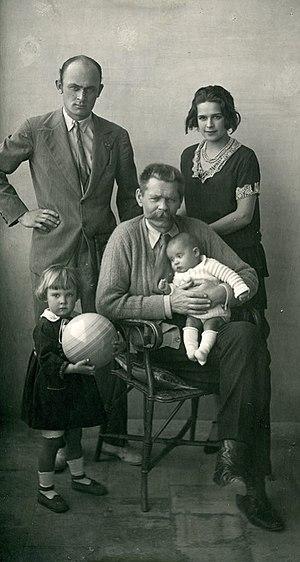
Le musée-appartement Gorki est un musée consacré à la vie et à l'œuvre de l'écrivain Maxime Gorki. Il se trouve dans le centre historique de Moscou, au nᵒ 6 rue Malaïa Nikitskaïa, dans l'ancien hôtel particulier Riabouchinski. Le musée est ouvert de 11 heures à 17 heures 30 du mercredi au dimanche inclus. L'entrée est gratuite.